Battle of Vijithapura

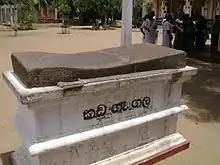
Kadu Ga Gala, Anuradhapura: The stone which may have been used by Dutthagamani's soldiers to sharpen their swords

The battle of Vijithapura is a legendary battle in Sri Lankan history and a significant milestone in Dutthagamani's campaign to restore Buddhism in the country. It is often referred to as "Vijithapura maha satana" (the great battle of Vijithapura). After the ending of the Sri Lankan Civil War in 2009, General Sarath Fonseka, the then commander of the Sri Lanka Army, compared several battles they fought to that of Vijithapura.